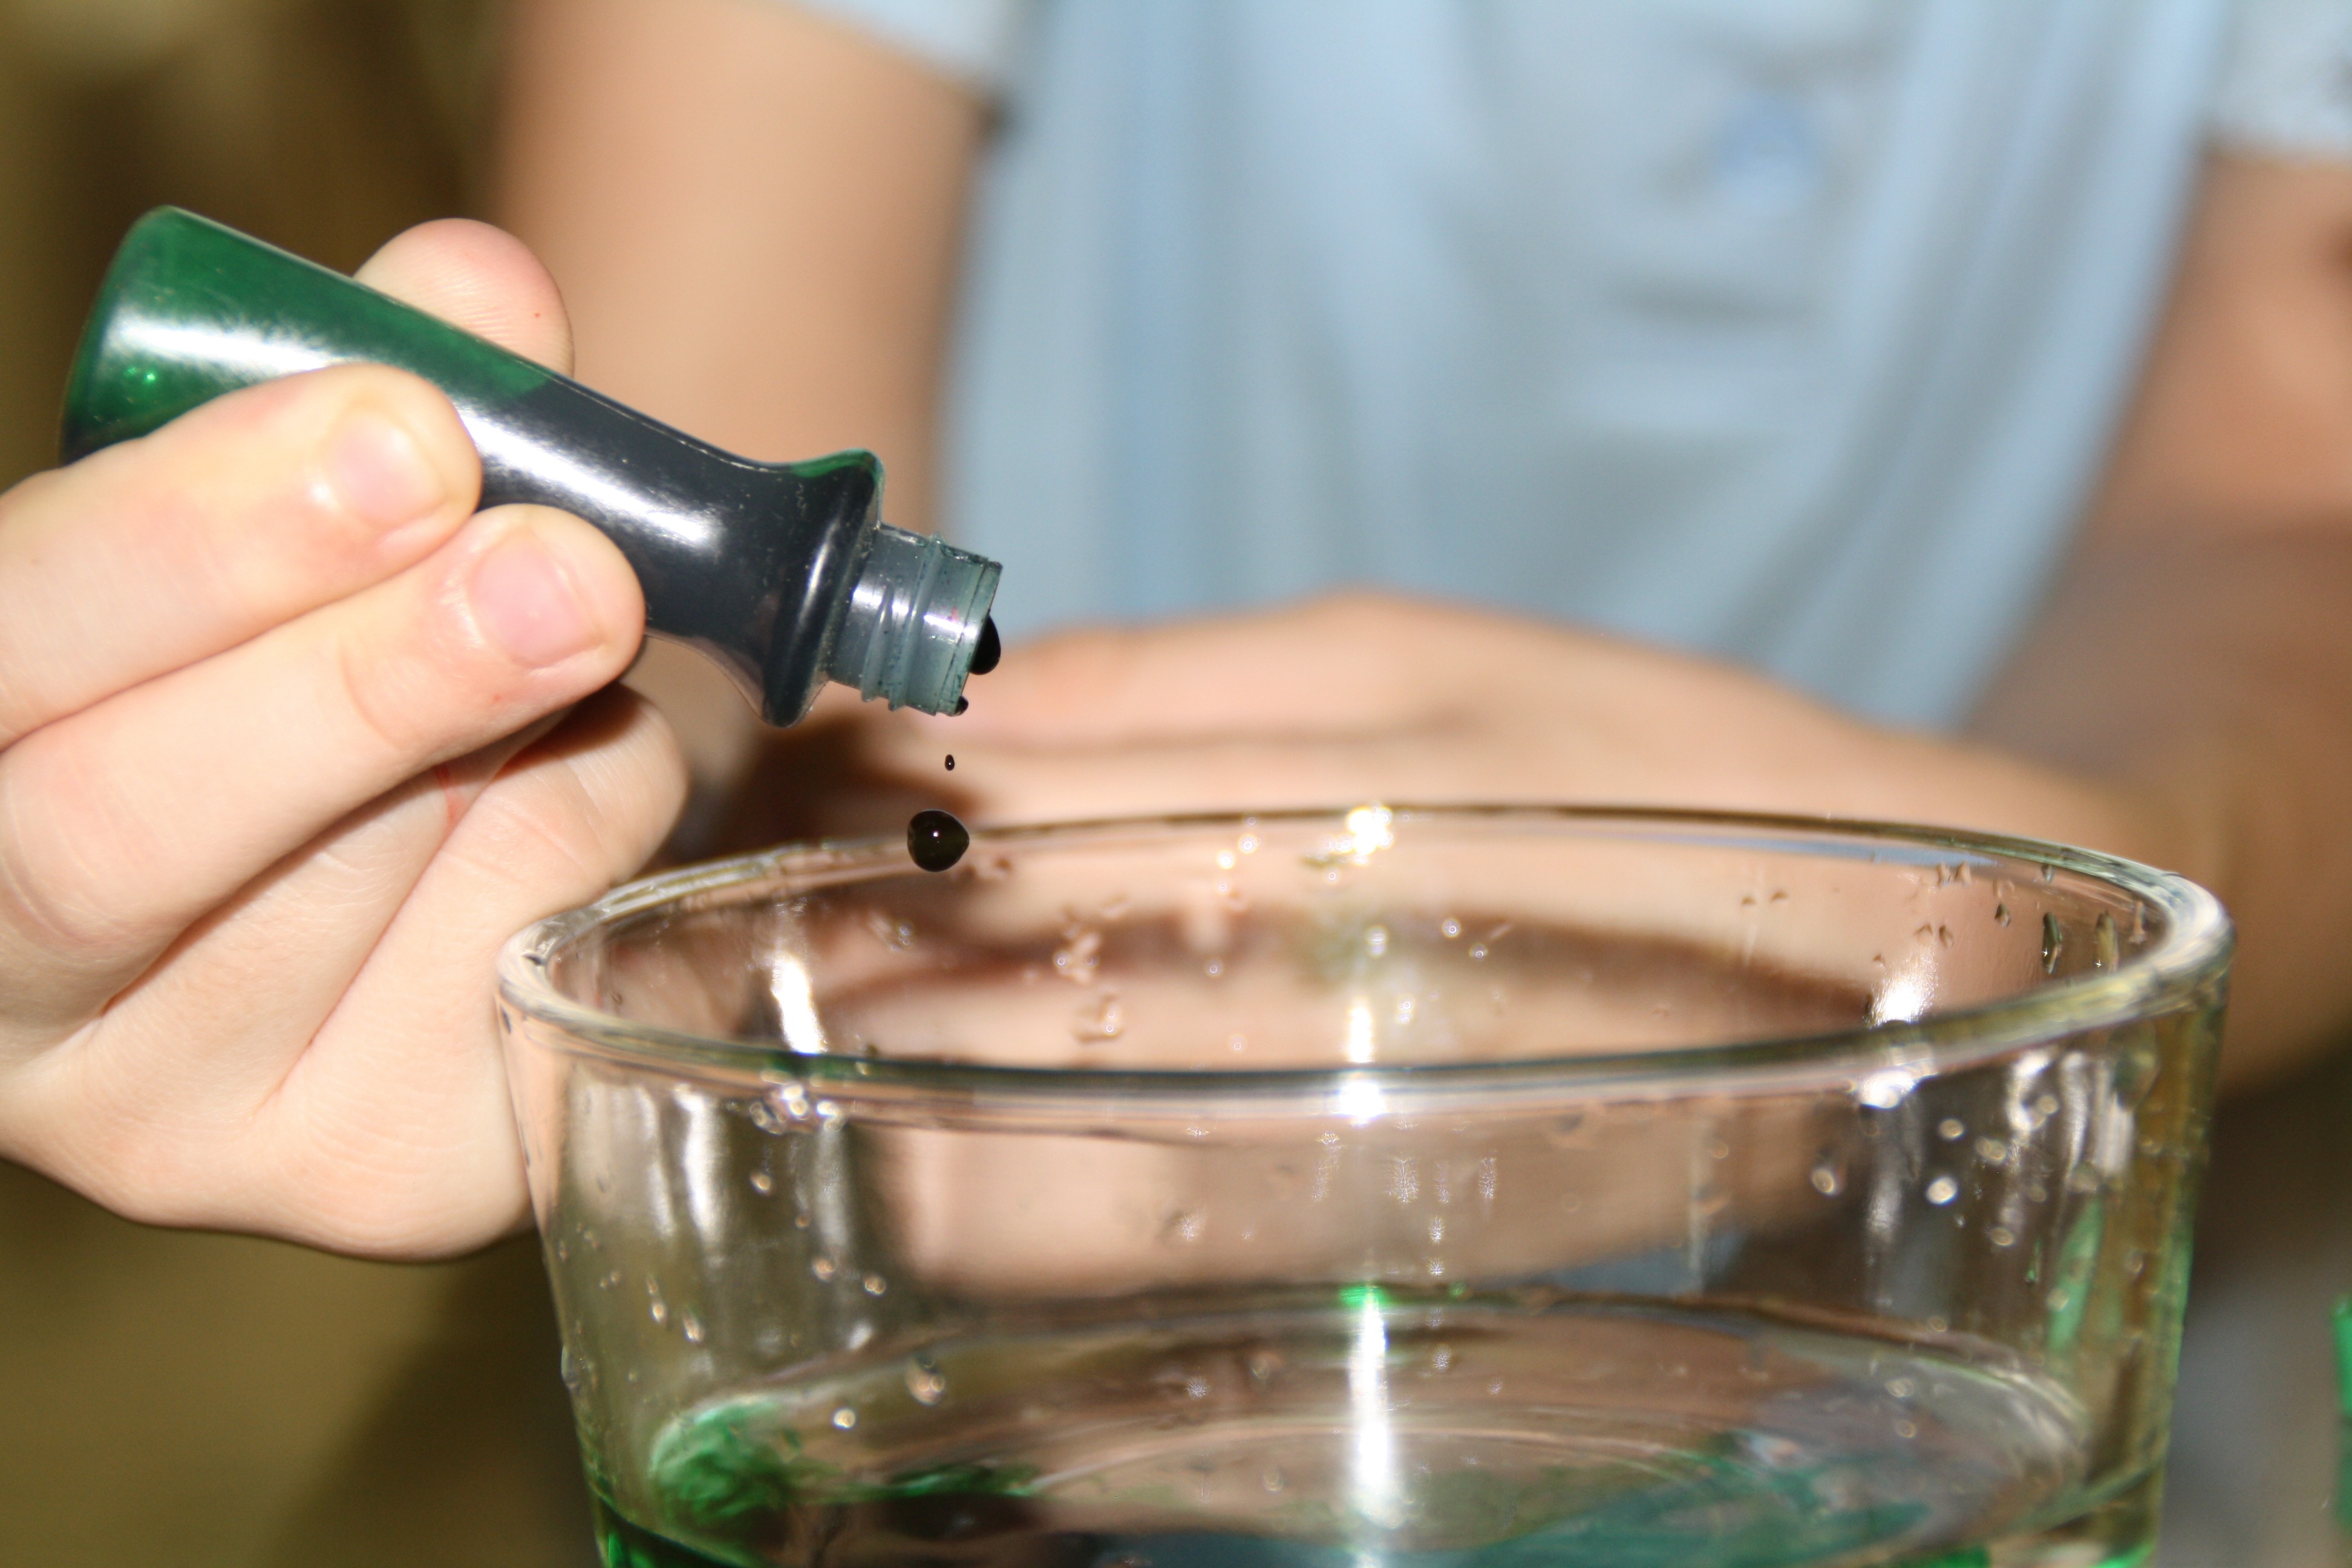
hand, water, droplet, drop, glass, finger, green, color, child, drink, bottle, nail, tableware, painting, glass bottle, drinking water, drinkware